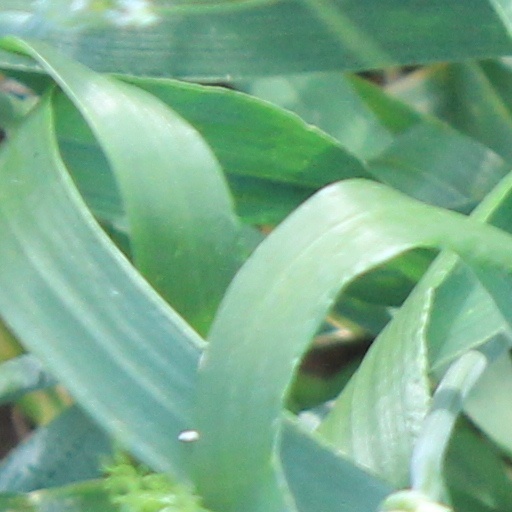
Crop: wheat